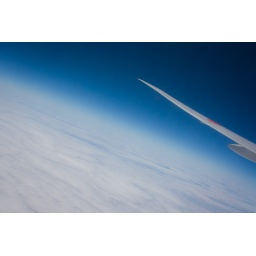
window view above the clouds